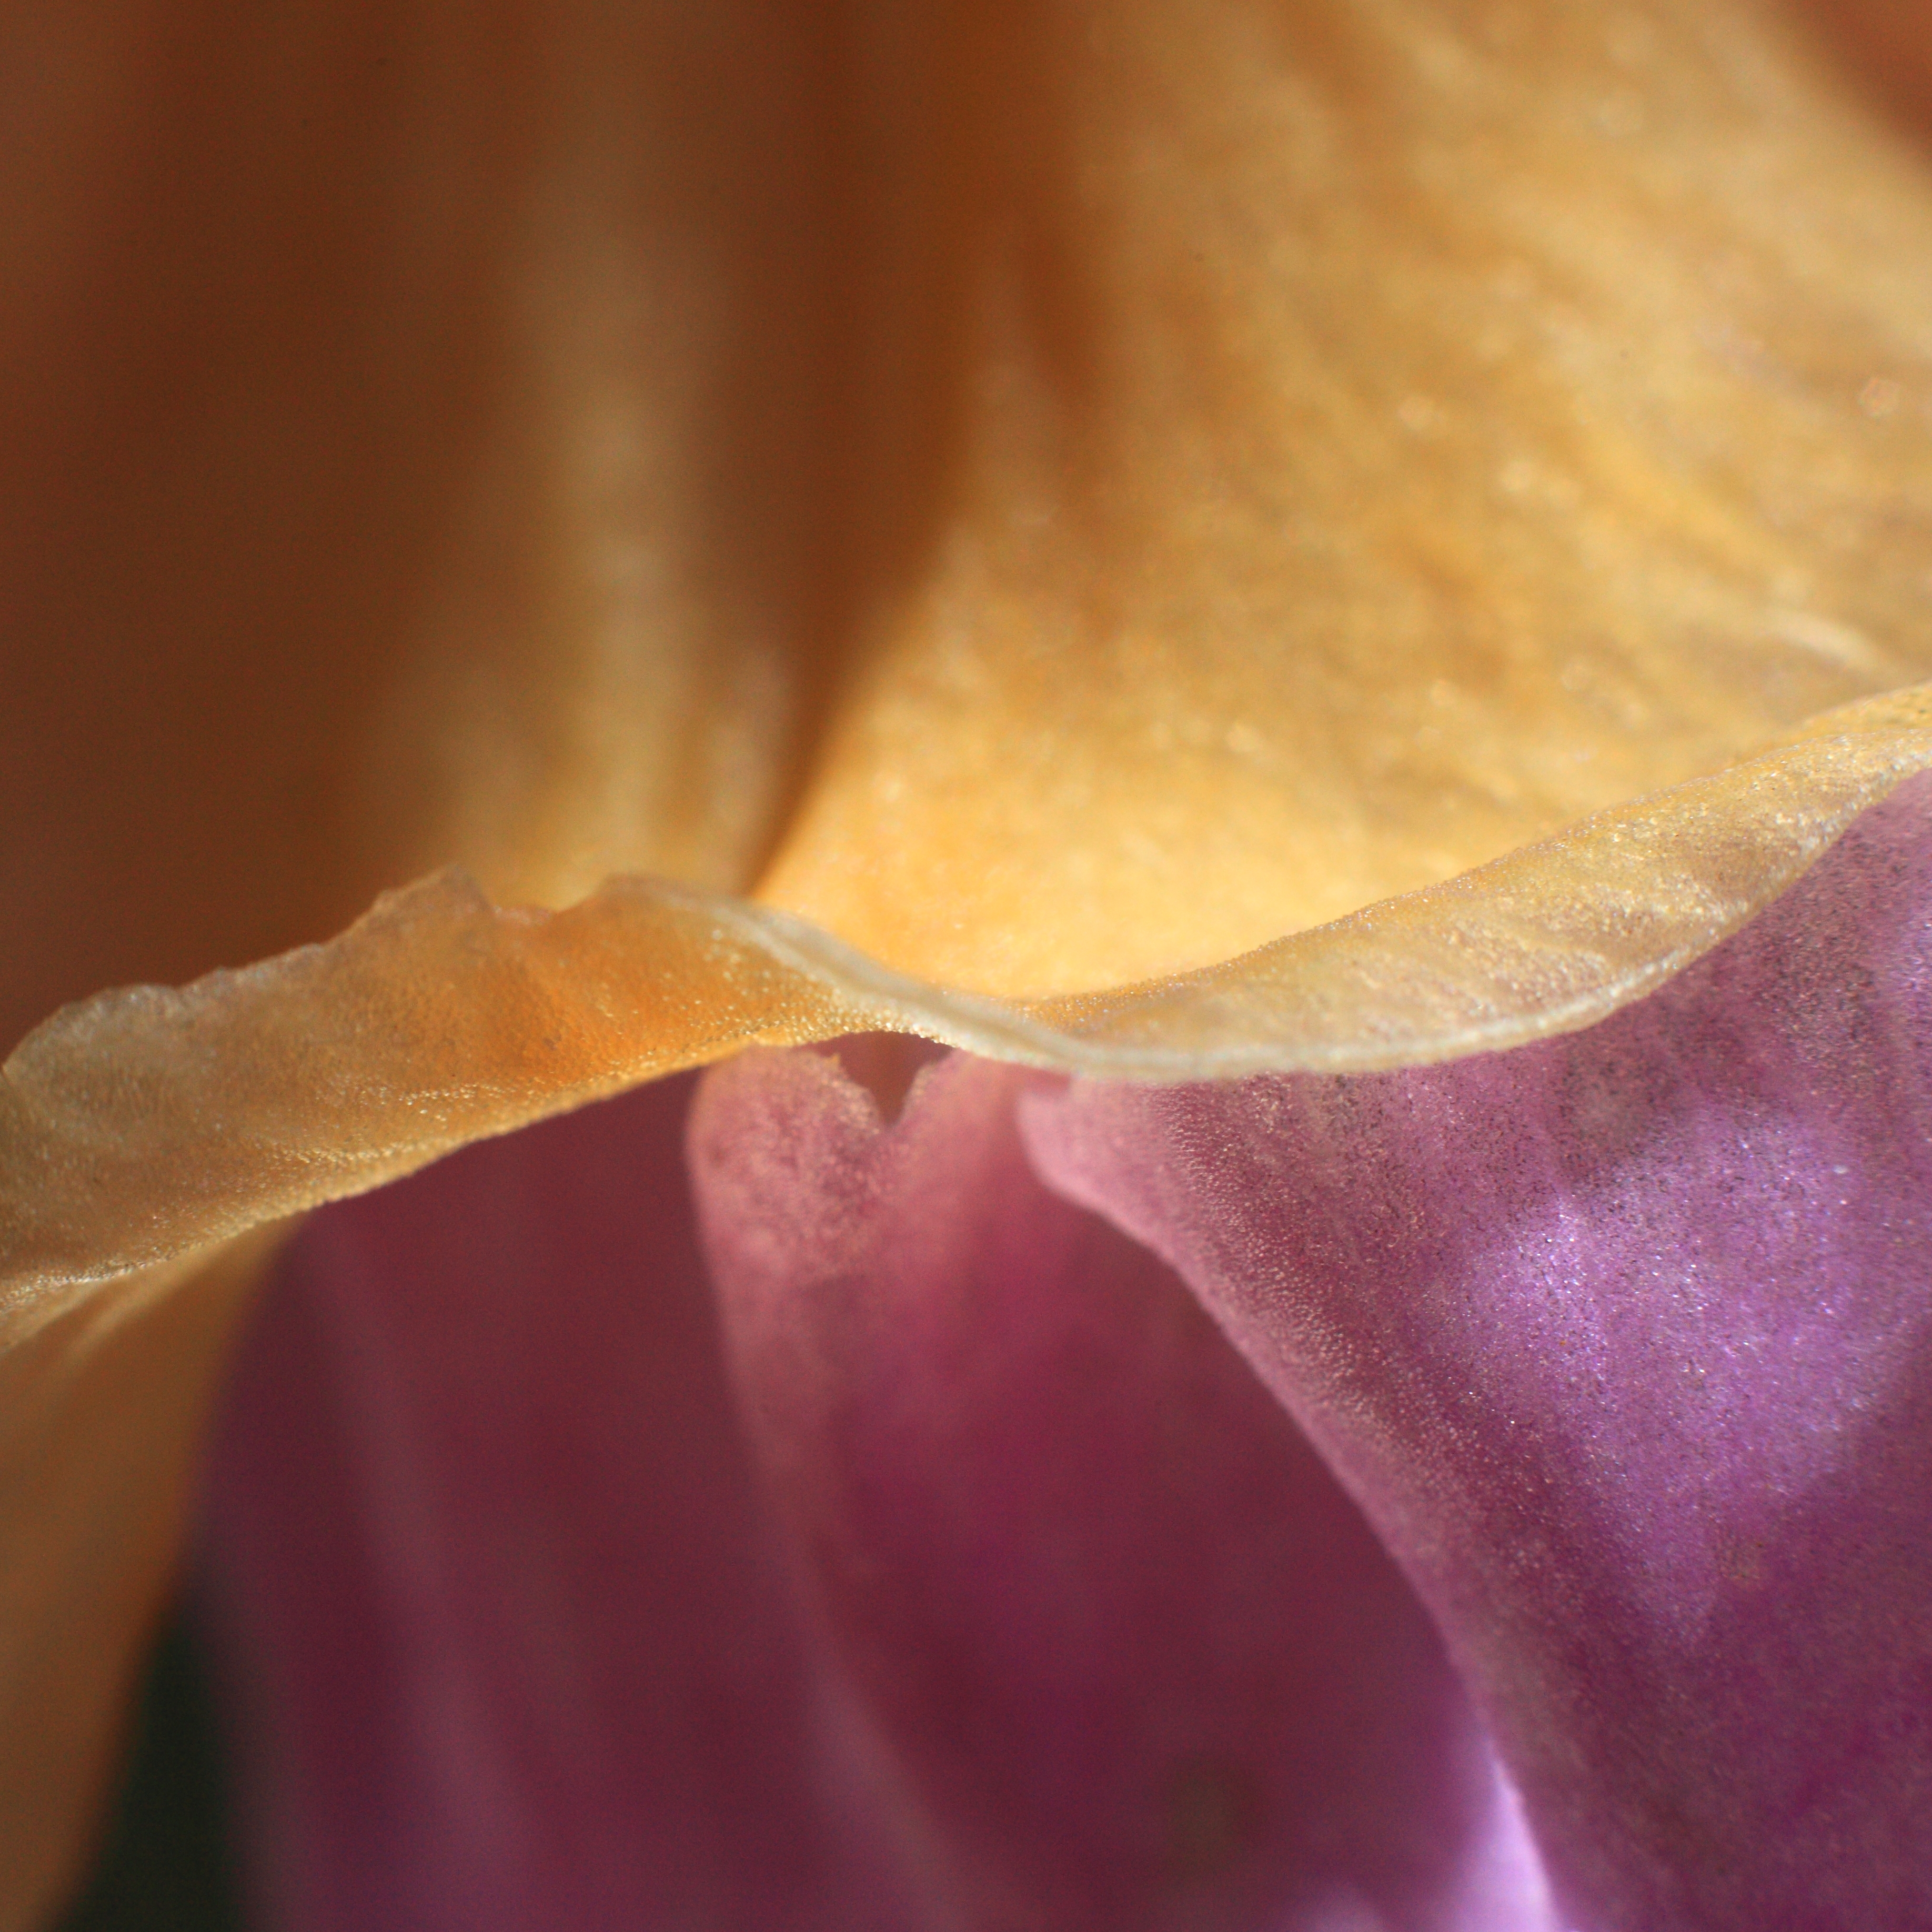
plant, photography, sunlight, leaf, flower, petal, high, red, color, yellow, pink, close up, eye, 5d, hires, markii, hi, res, resolution, macro photography, flowering plant, plant stem, land plant